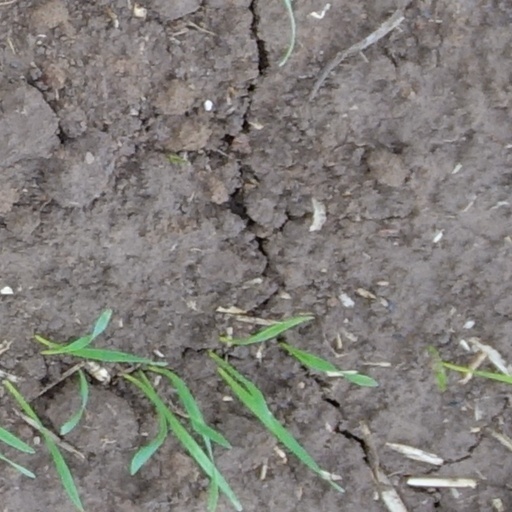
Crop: wheat